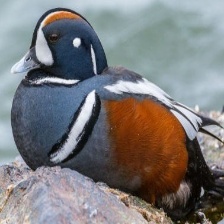
Species: HARLEQUIN DUCK
Scientific name: HISTRIONICUS HISTRIONICUS
ImageNet parent category: drake